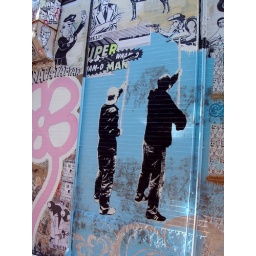
flower by defeo, 5003 is above them... The wall at central square